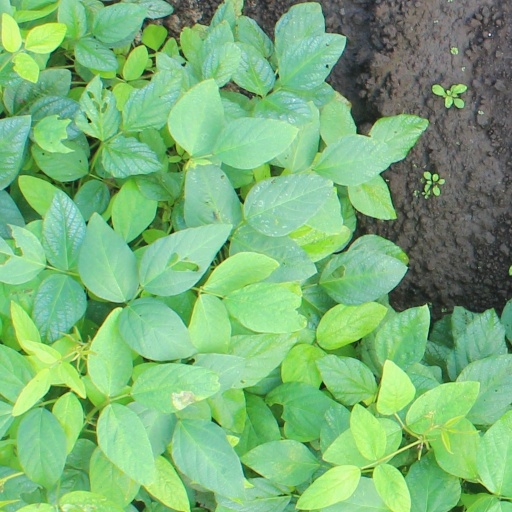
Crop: soybean